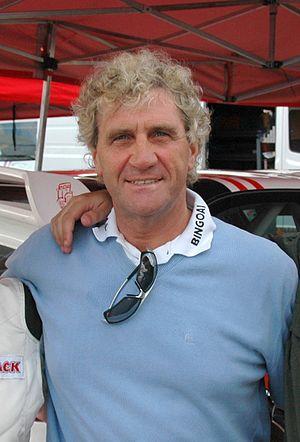
Le Koninklijke Sportkring Beveren est un ancien club belge de football fondé en 1934 et basé à Beveren en Flandre orientale, non loin d'Anvers. Il porte le matricule 2300.
Jean-Marie Pfaff, né le 4 décembre 1953 à Lebbeke, est un gardien de but international et entraîneur de football belge.
Le stade de la Meinau, communément appelé la Meinau, est un stade de football situé à Strasbourg, en France dont le club résident est le Racing Club Strasbourg Alsace.